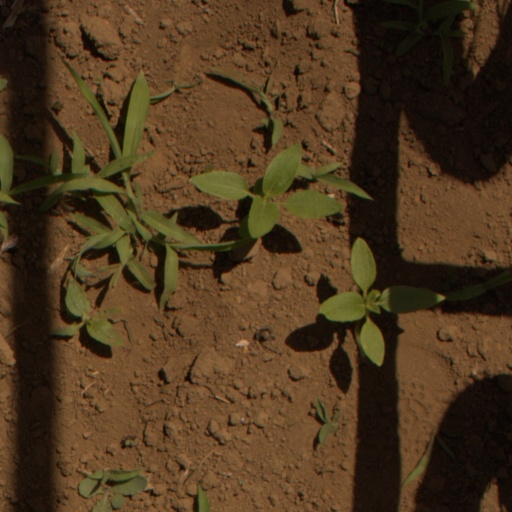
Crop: Jerusalem artichoke